Joaquín Beunza Redín

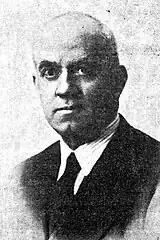
Beunza, 1910s

Political preferences of Beunza's ancestors are not clear. His own became known in his mid-20s; in 1898 he was noted as member of the local Junta Directiva of Asociación de San Luis Gonzaga, a Catholic association which grouped young males. During the 1899 local elections he was running to the town hall as a Carlist from the Pamplonese "primer distrito", which included his native Rochapea; he was elected, but his competitors lodged a protest; eventually for unclear reason he was declared “incapacitado de ejercer el cargo de concejal” and his ticket was annulled. In 1901 Beunza once again stood in "primer distrito", was successful and this time got his ticket confirmed.